Acropolis of Rhodes

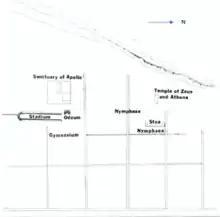
Plan of the Acropolis

In 408 BC, towards the end of the Peloponnesian War, the three cities on the island, Lindos, Kameiros and Ialysos, combined in a synoecism, building a new city as the federal capital in the Ialysia region of the island. The geographer Strabo reports that Hippodamos of Miletus designed the city, but he would have been very old by that time. At any rate, the design can be described as Hippodamian. The city was planned in grid pattern and the upper town was no exception, though in contrast to the dense lower town there were terraced spaces of greenery according to the orator Aelius Aristides. During a flash flood in 316 BC, the upper town provided a refuge to those fleeing the city center, which was inundated due to the drains being clogged. Another momentous event, the Siege of Rhodes (305–304 BC) by Demetrios Poliorcetes, the "City Besieger," may have had an impact on the architectural history of the Acropolis, as the citizens tore down the theater and some temples to build a wall as an emergency stopgap, "vowing to the gods that they would build finer ones." Later, the earthquake in 228 BC provided another opportunity for rebuilding, aided by donations from the entire Greek world. The temple of Athena and Zeus and the temple of Apollo are hellenistic renewals of their classical predecessors. It is no surprise that most of the monuments date from about the period when Rhodes's political and economic influence was at its peak, lasting until 167BC when Delos was turned into a free trade port by Rome.